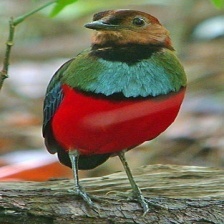
Species: RED BELLIED PITTA
Scientific name: PITTA ERYTHROGASTER